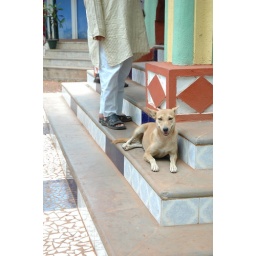
Stray dog sitting outside a temple in Goa.